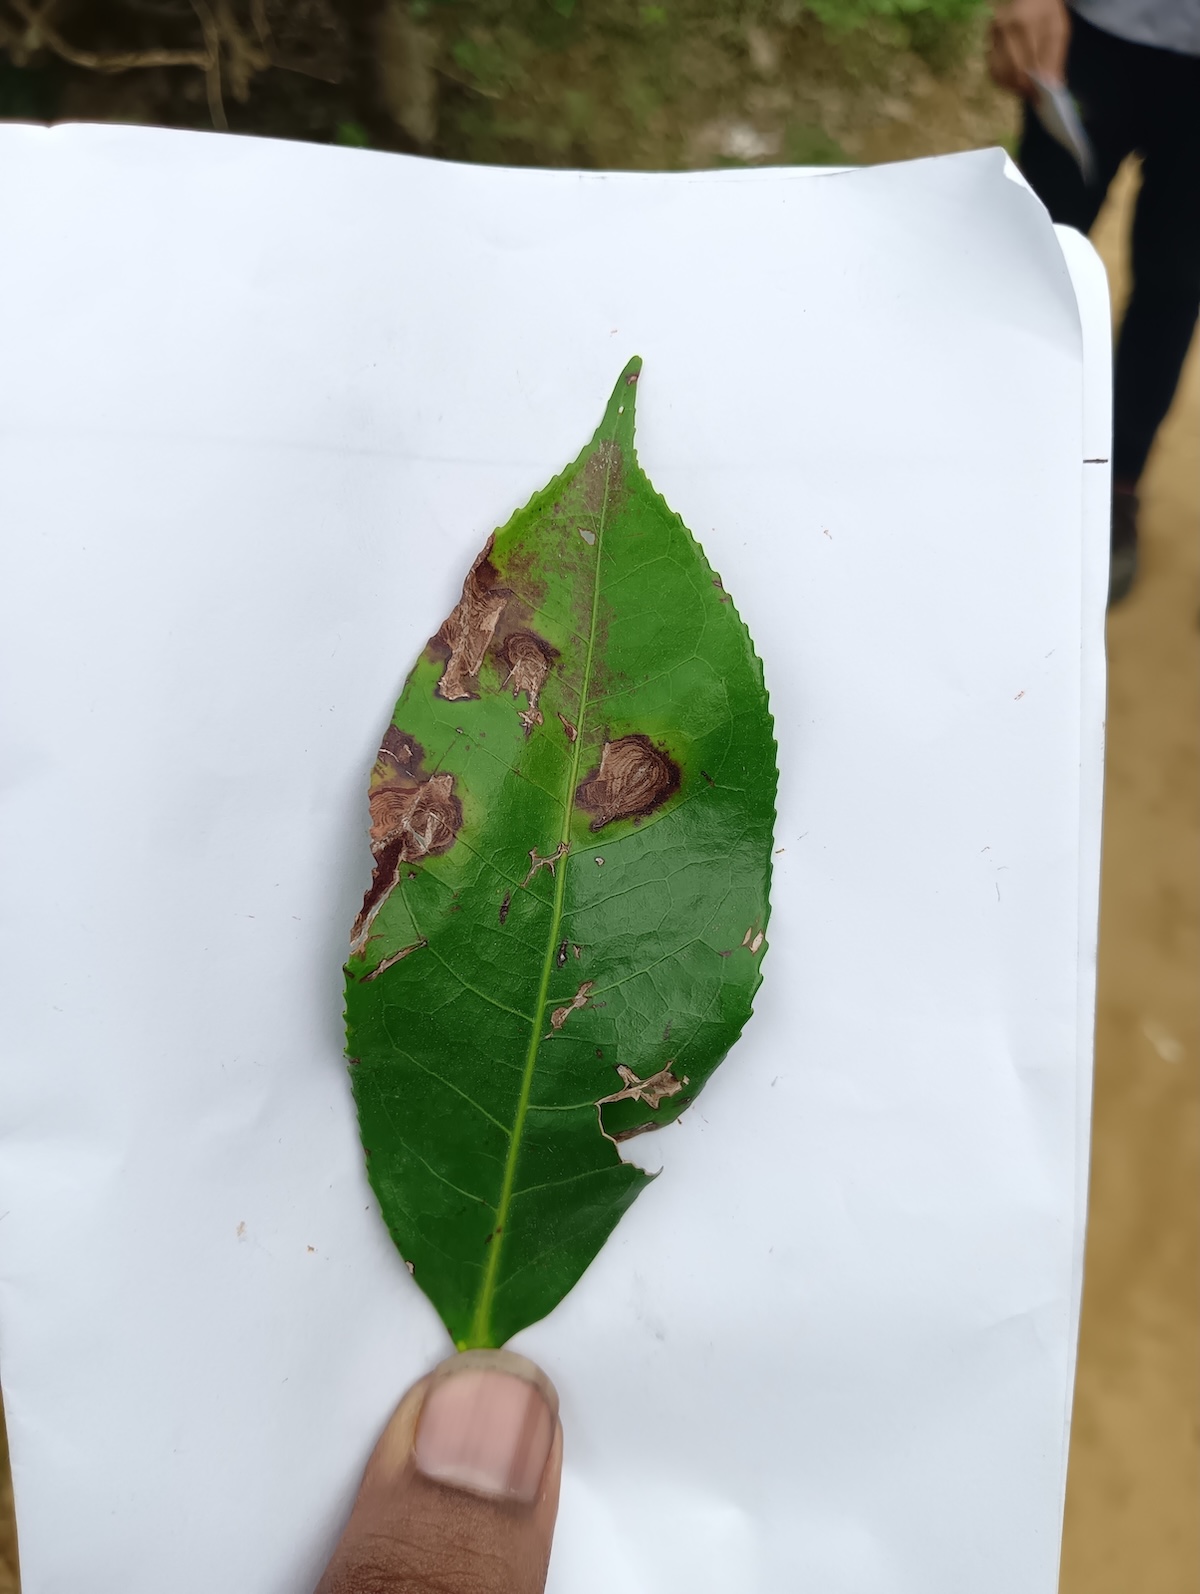
Label: Gray Blight